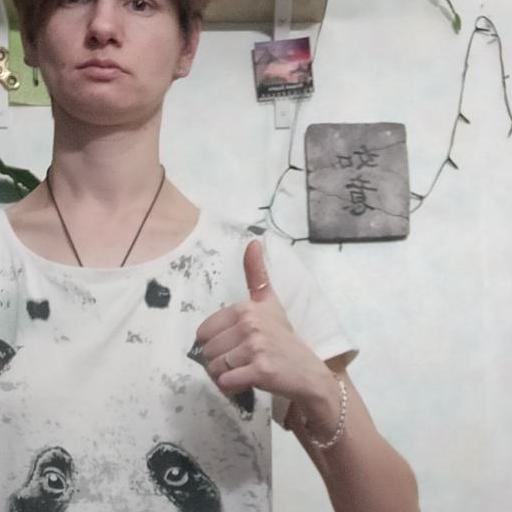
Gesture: like